Rottnest Island

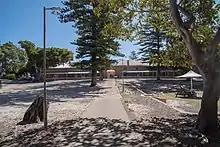
The Quod buildings in 2021

In 1902, the abolition of the prison was announced. At that time, there were 33Aboriginal prisoners serving sentences there. However, the prison continued to be used as a forced labour camp for Aboriginal prisoners until 1931.